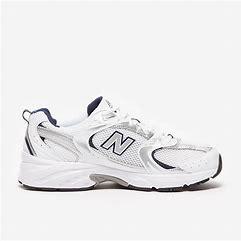
Brand: New
Model: Balance 530